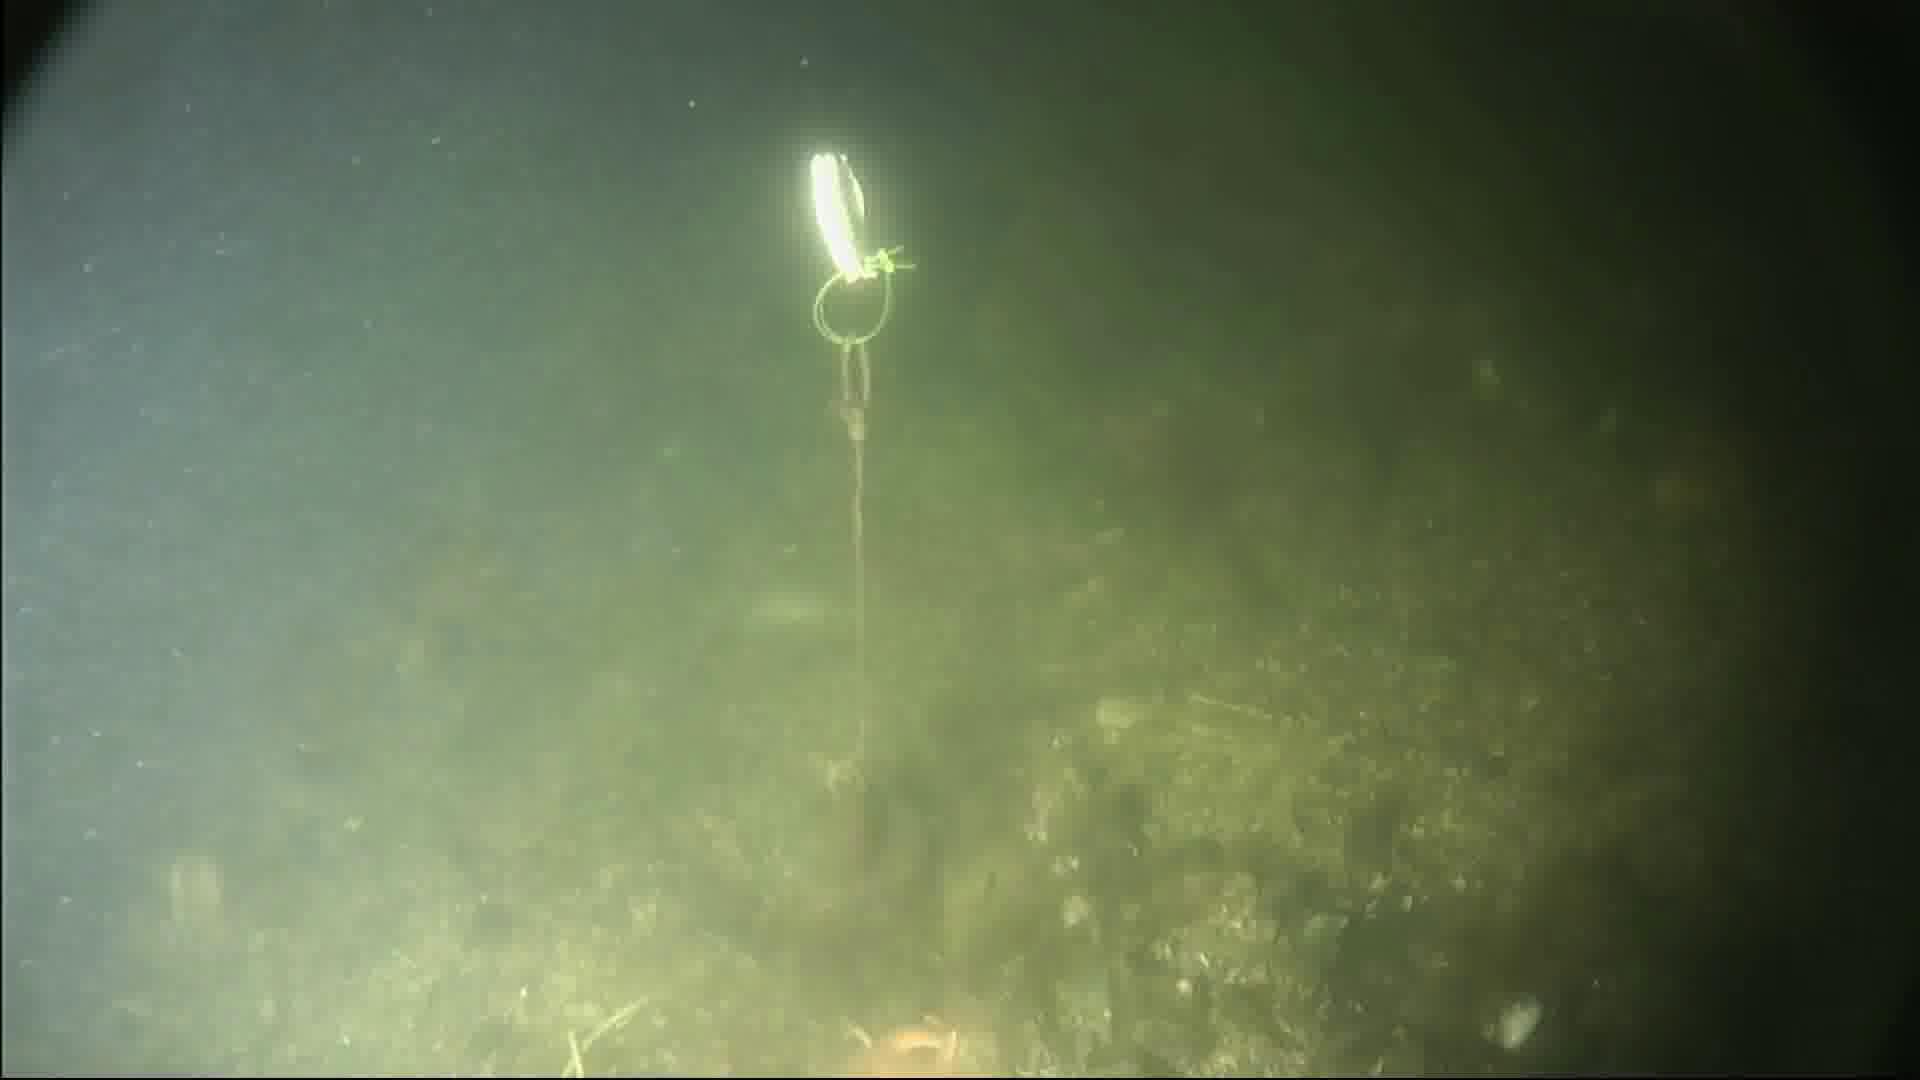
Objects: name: starfish
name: crab